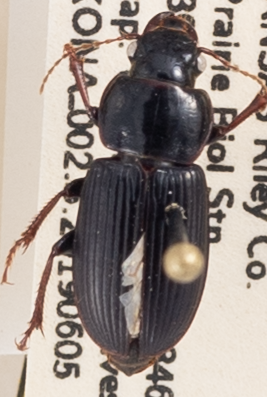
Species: Harpalus amputatus amputatus
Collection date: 2019-06-05
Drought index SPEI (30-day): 1.608
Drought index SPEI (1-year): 1.498
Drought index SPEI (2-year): -0.086